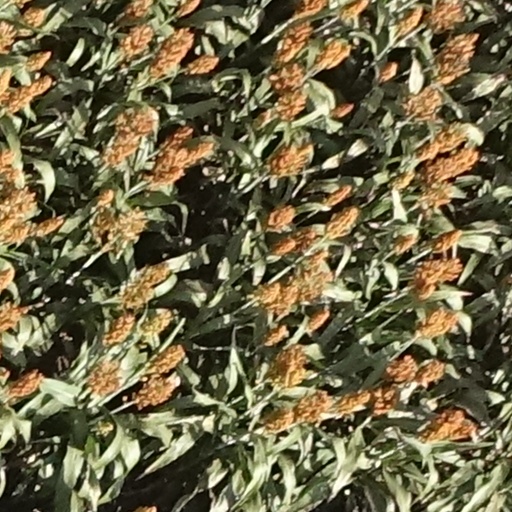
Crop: sorghum